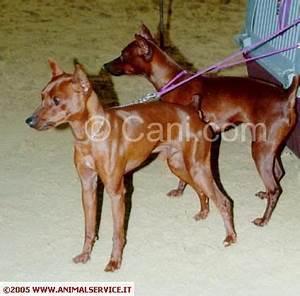
dog